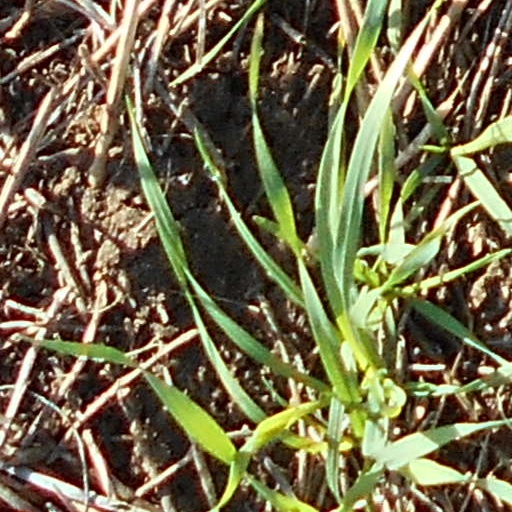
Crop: wheat